Marshall Fine

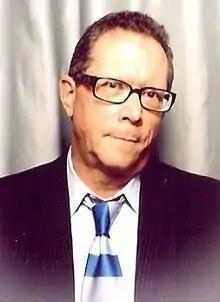

Marshall Fine (born November 7, 1950) is an American author, journalist, filmmaker and film critic from Minneapolis, Minnesota.